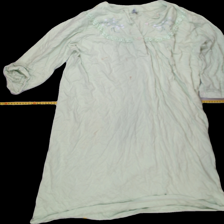
View: front
Type: Nightgown
Category: Ladies
Brand: Not Applicable
Colors: Green
Material: 100% Cotton
Pattern: Floral print
Cut: Loose
Trend: No trend
Stains: Yes
Damage: 0
Price range: <50
Recommended usage: Export
Comment: Size 3